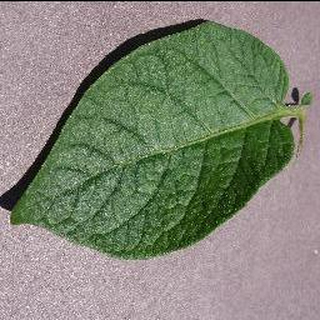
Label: healthy_potato